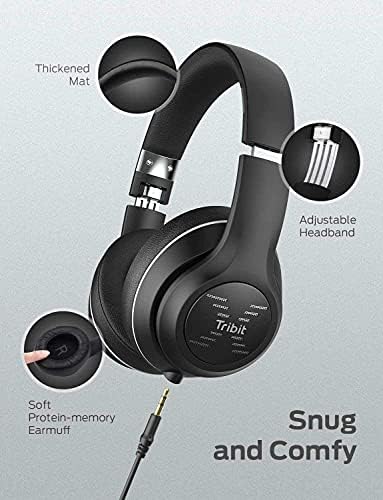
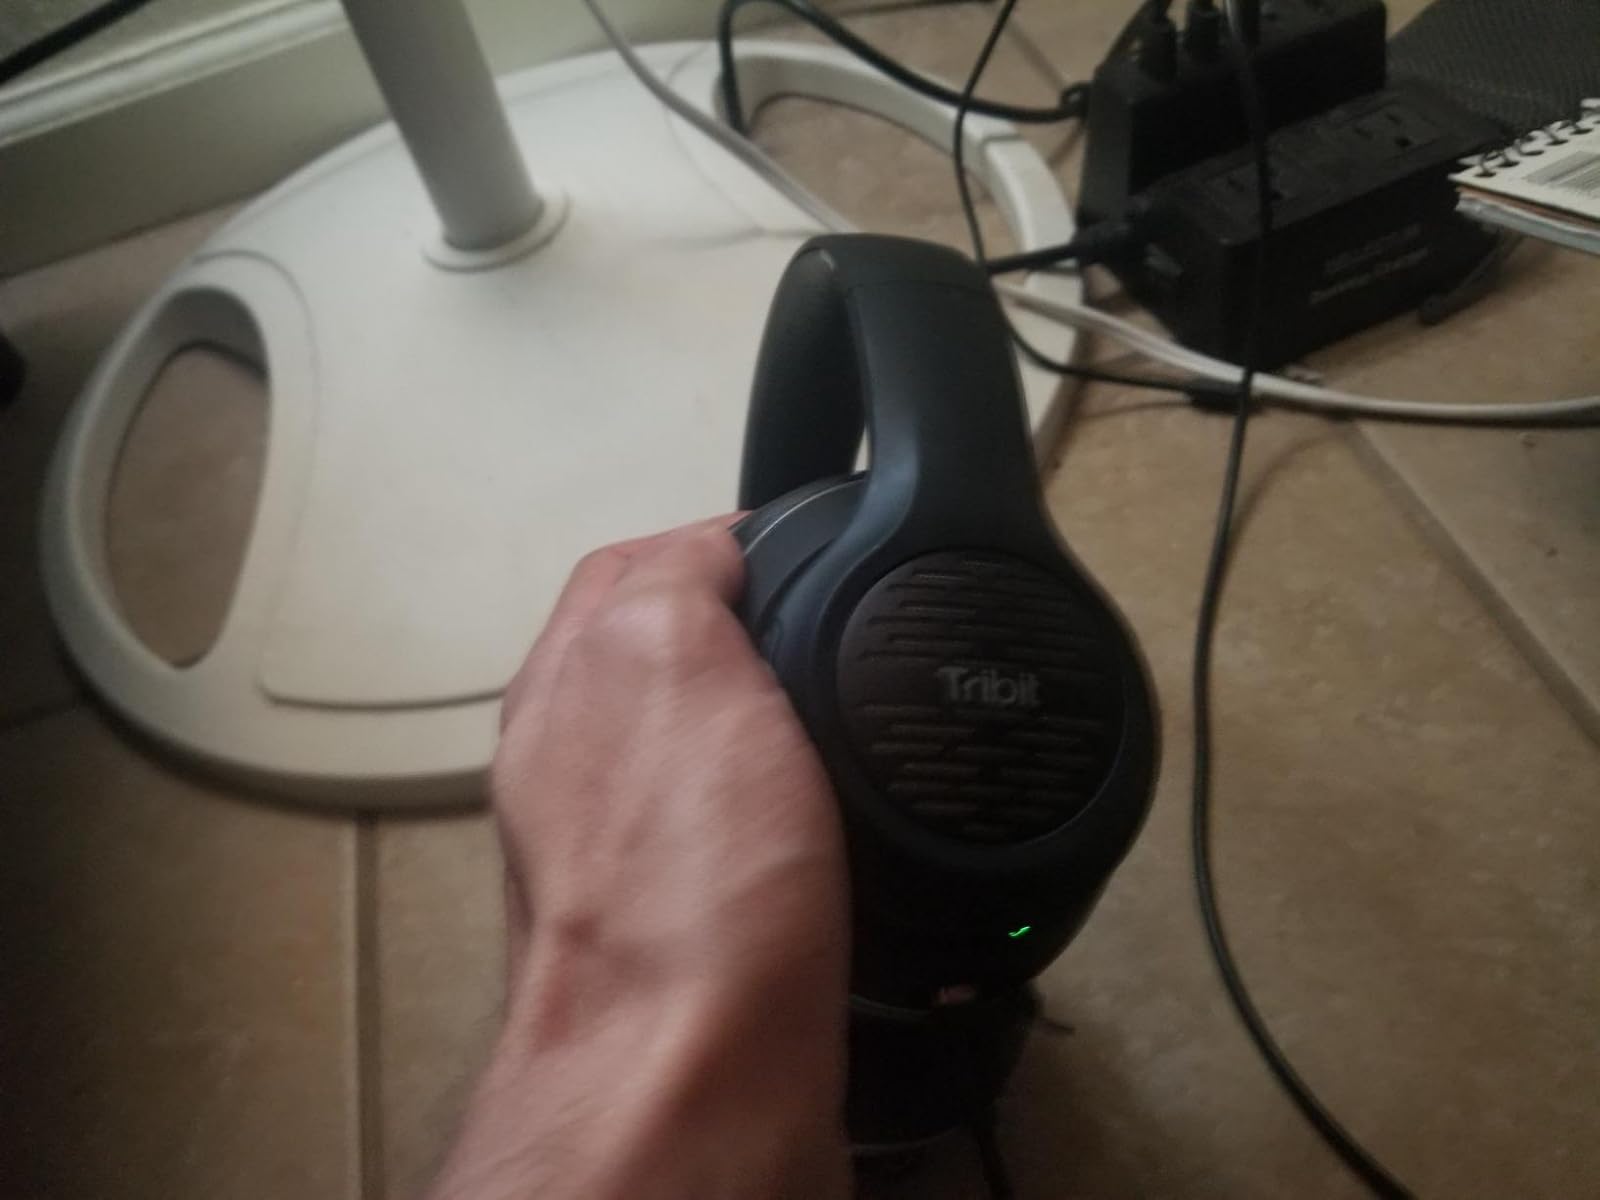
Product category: headphones
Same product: yes